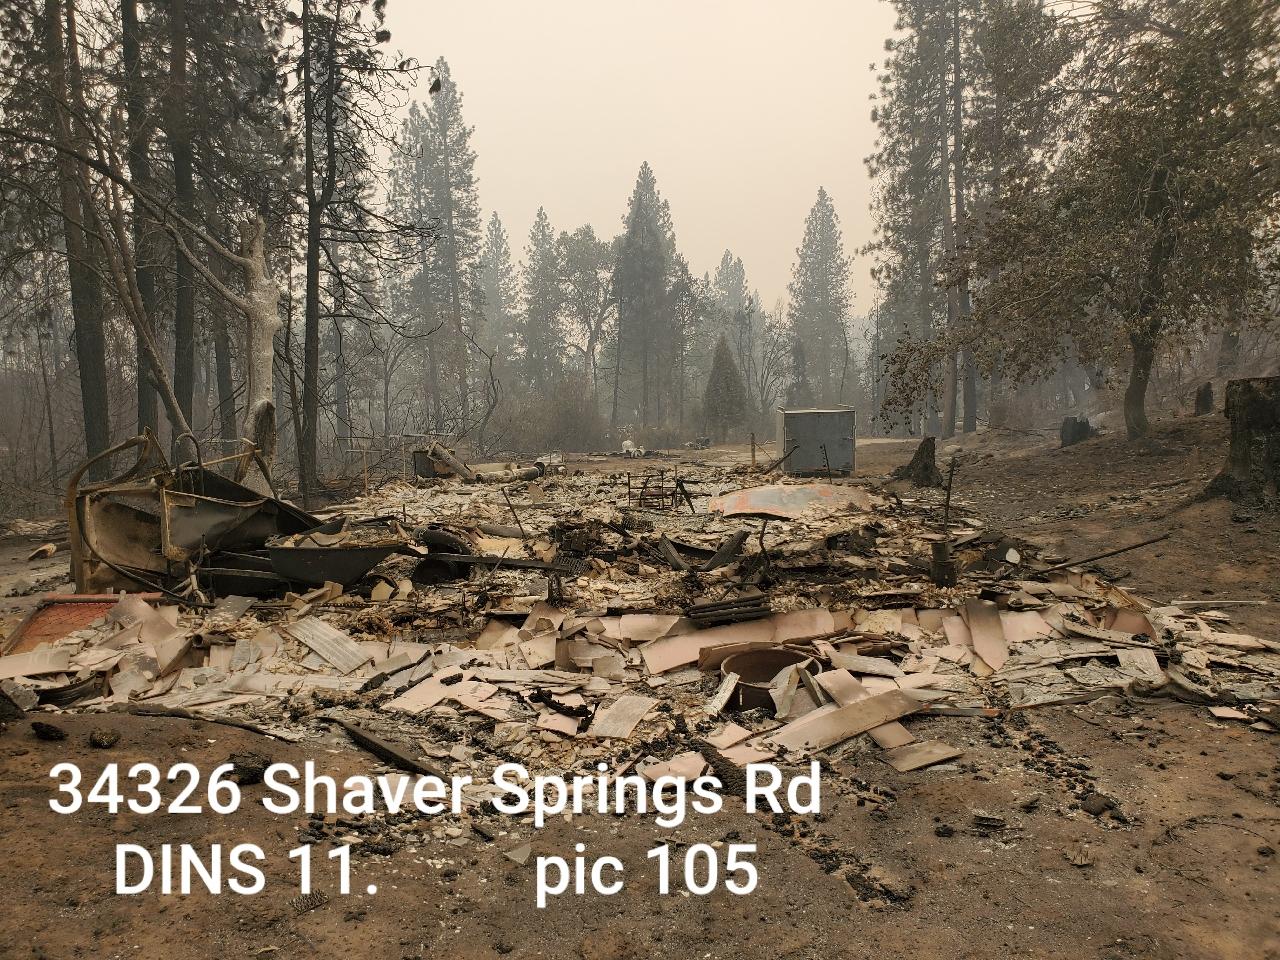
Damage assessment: destroyed